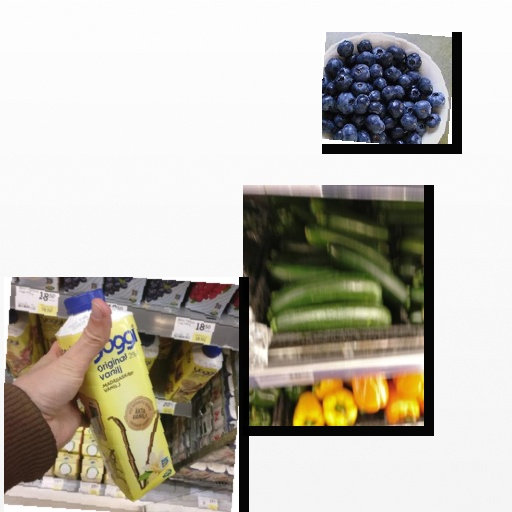
Food items: zucchini, blueberry, yoghurt